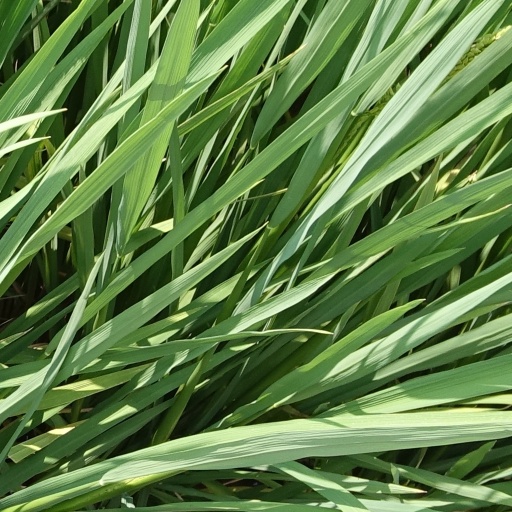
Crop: rice